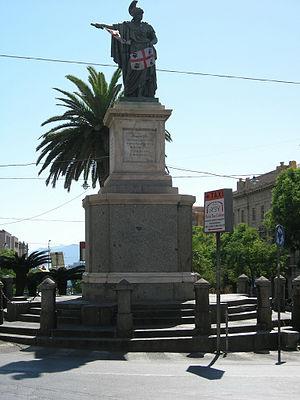
Cagliari est une ville italienne, capitale de l'île de Sardaigne, région autonome d'Italie. Le nom sarde de Cagliari, Casteddu, signifie « château ». La commune compte environ 154 400 habitants en 2016, et on en compte plus de 430 000 dans l'ensemble de sa ville métropolitaine, qui comprend Elmas, Assemini, Capoterra, Selargius, Sestu, Monserrato, Quartucciu, Quartu Sant'Elena et huit autres communes.